Robert Grosseteste

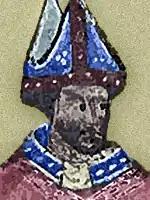
An image of Grosseteste from a late-14th-century illuminated manuscript.

There is very little direct evidence about Grosseteste's education. He may have received a liberal arts education at Lincoln and appears as a witness for the bishop of Lincoln in the late 1180s or early 1190s, where he is identified as a Master. From about 1195 he was active in the household of the Bishop of Hereford William de Vere; a letter from Gerald of Wales to William extolling Grosseteste's skills survives. Grosseteste appears not to have received any form of benefice from Bishop William, and on the latter's death in 1198, the household dissolved. There is no evidence that Grosseteste held any position in the households of William's successors, but it is possible that he was supported by Hugh Foliot, Archdeacon of Shropshire in the north of Hereford diocese. Grosseteste's movements are not clear in the next two decades or so, but he seems to have spent some time in France during the years of the interdict over England (1208–14), and acted as a papal judge-delegate, in company with Hugh Foliot, in or around 1216.